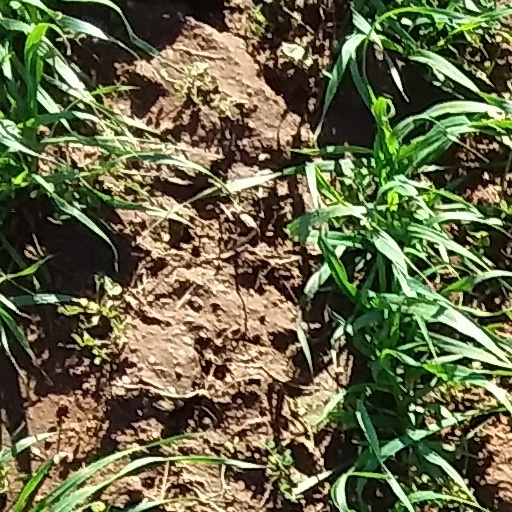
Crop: wheat